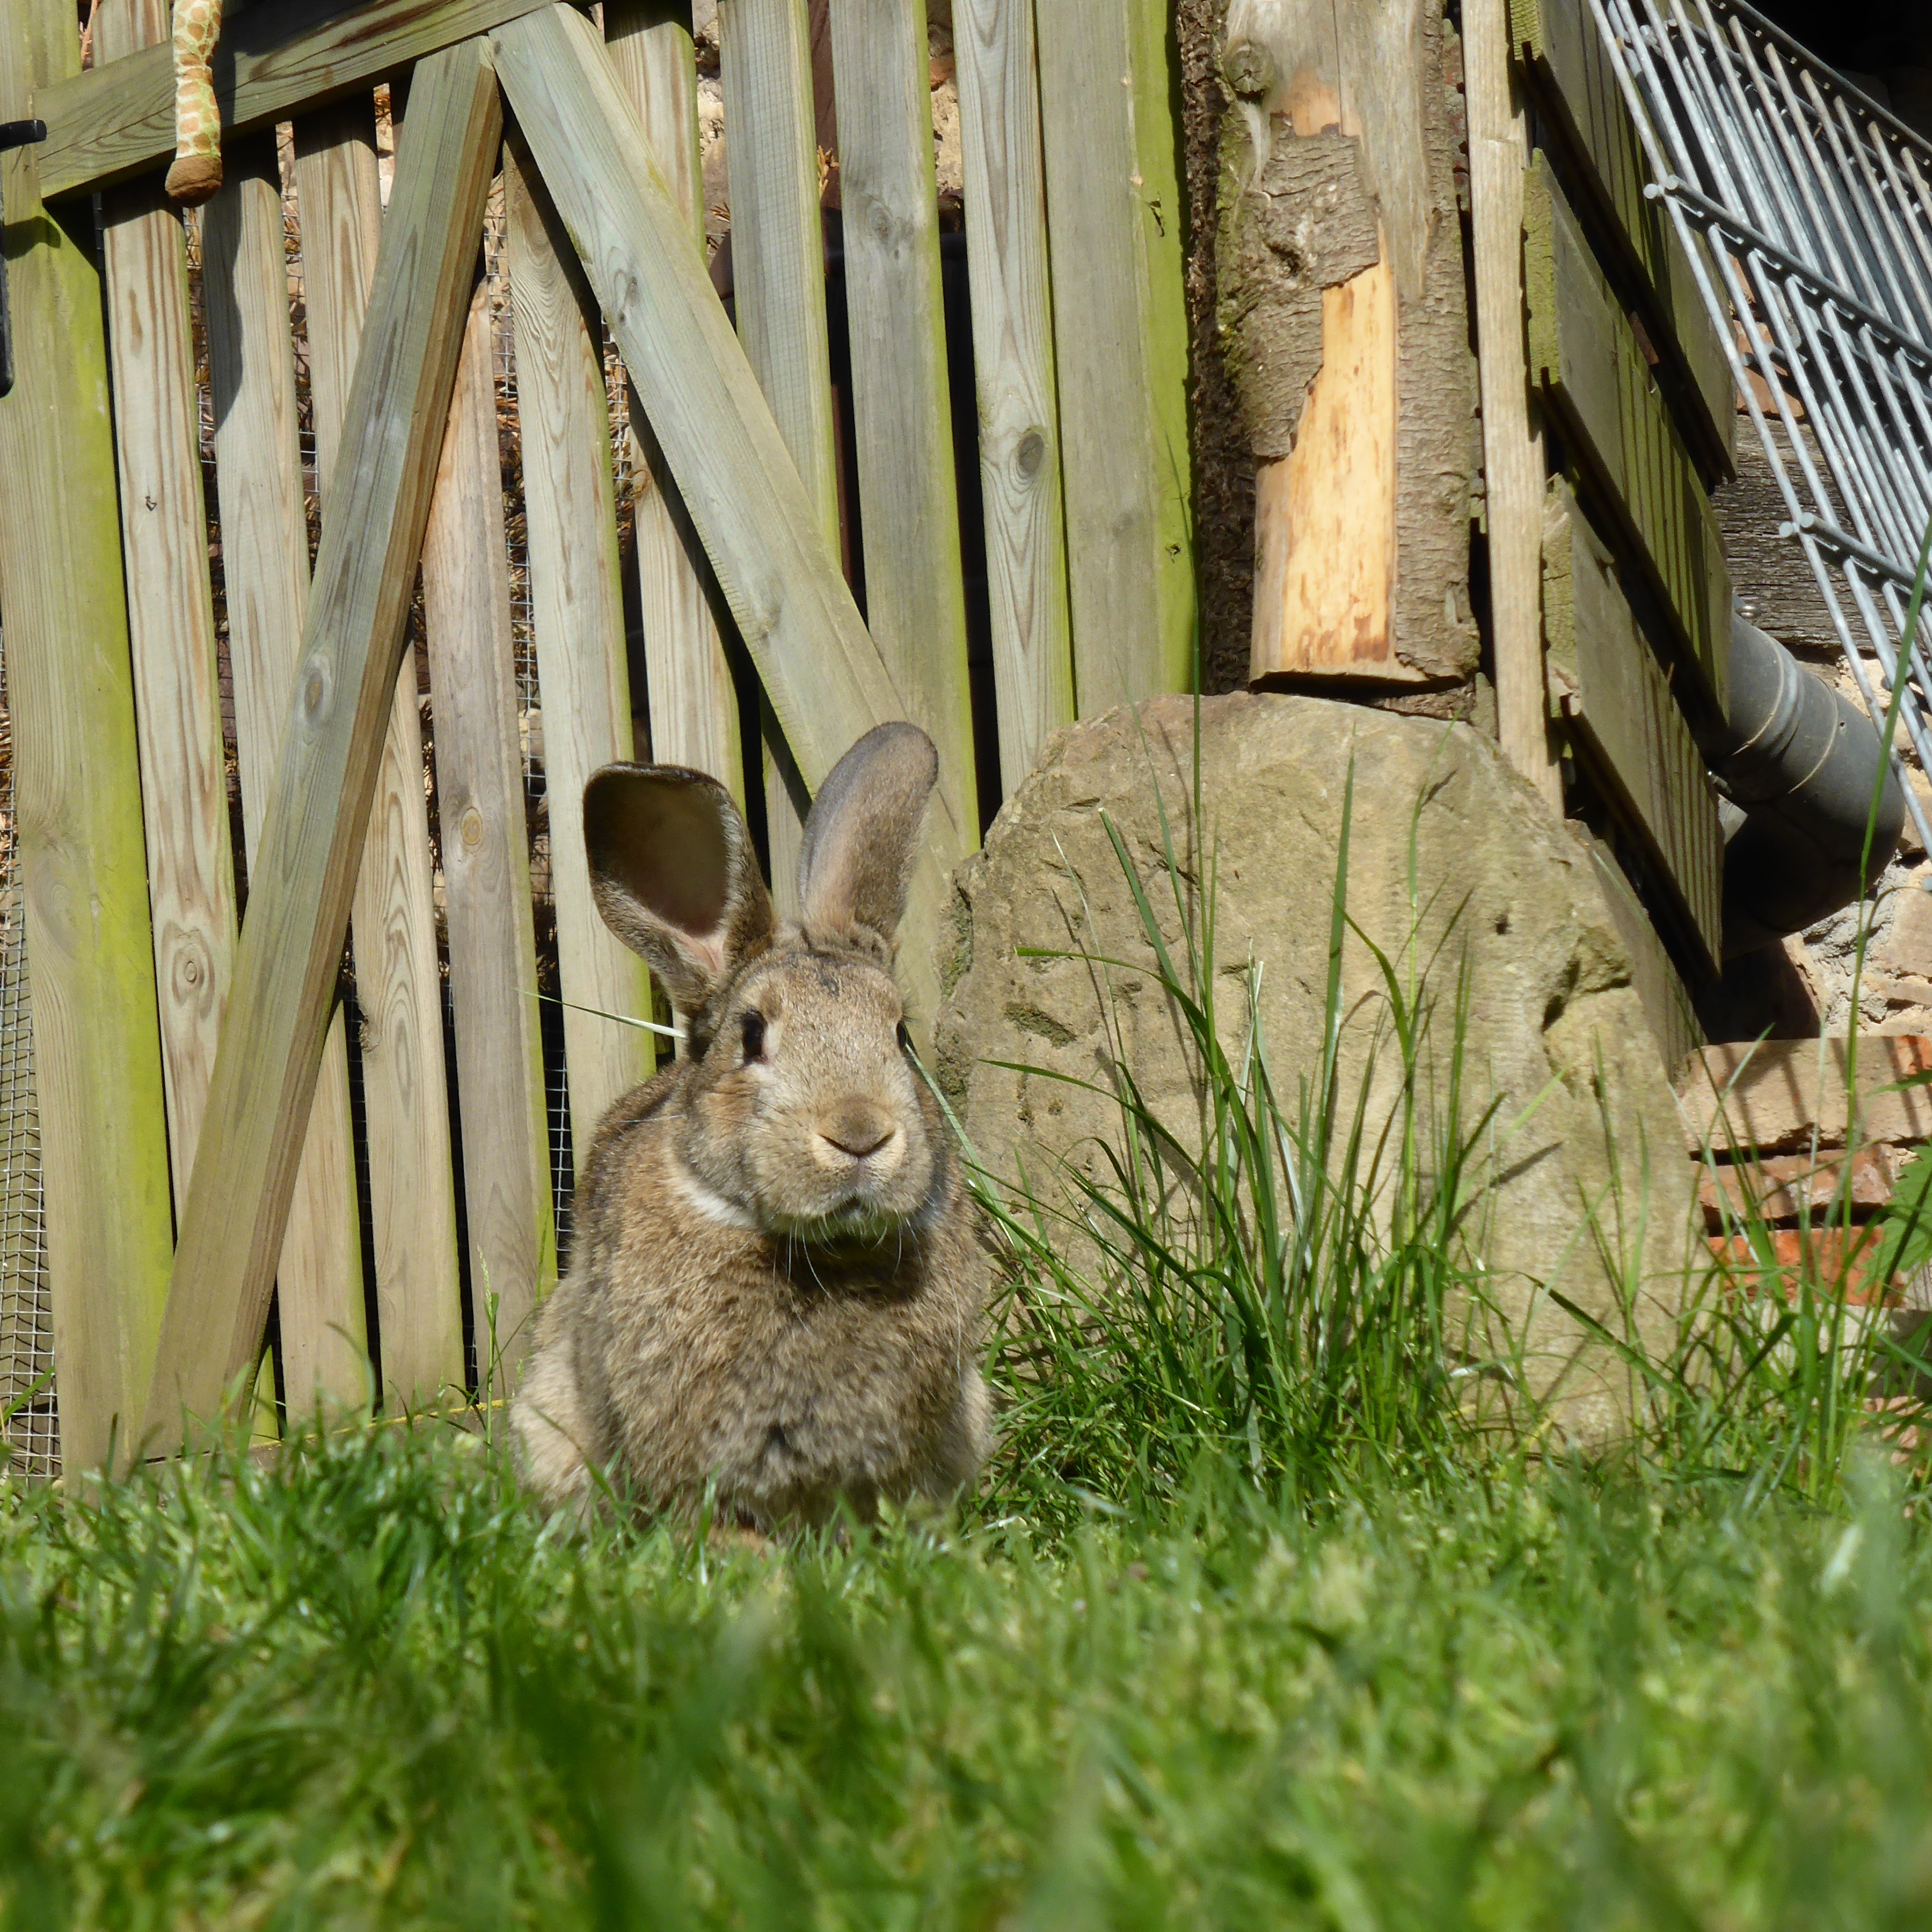
grass, meadow, animal, cute, wildlife, zoo, fur, mammal, garden, fauna, rabbit, hare, furry, easter, nager, marsupial, long eared, dwarf rabbit, rabits and hares